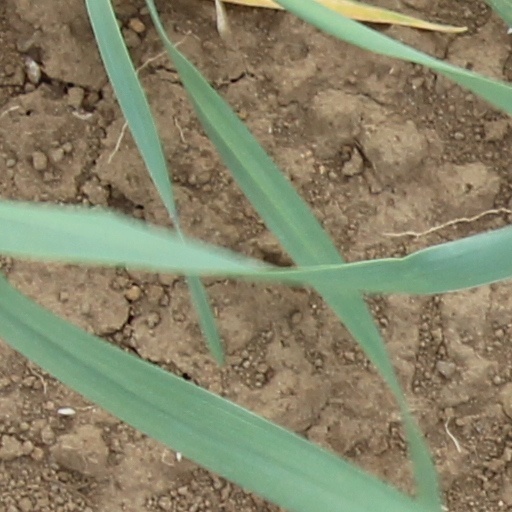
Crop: wheat